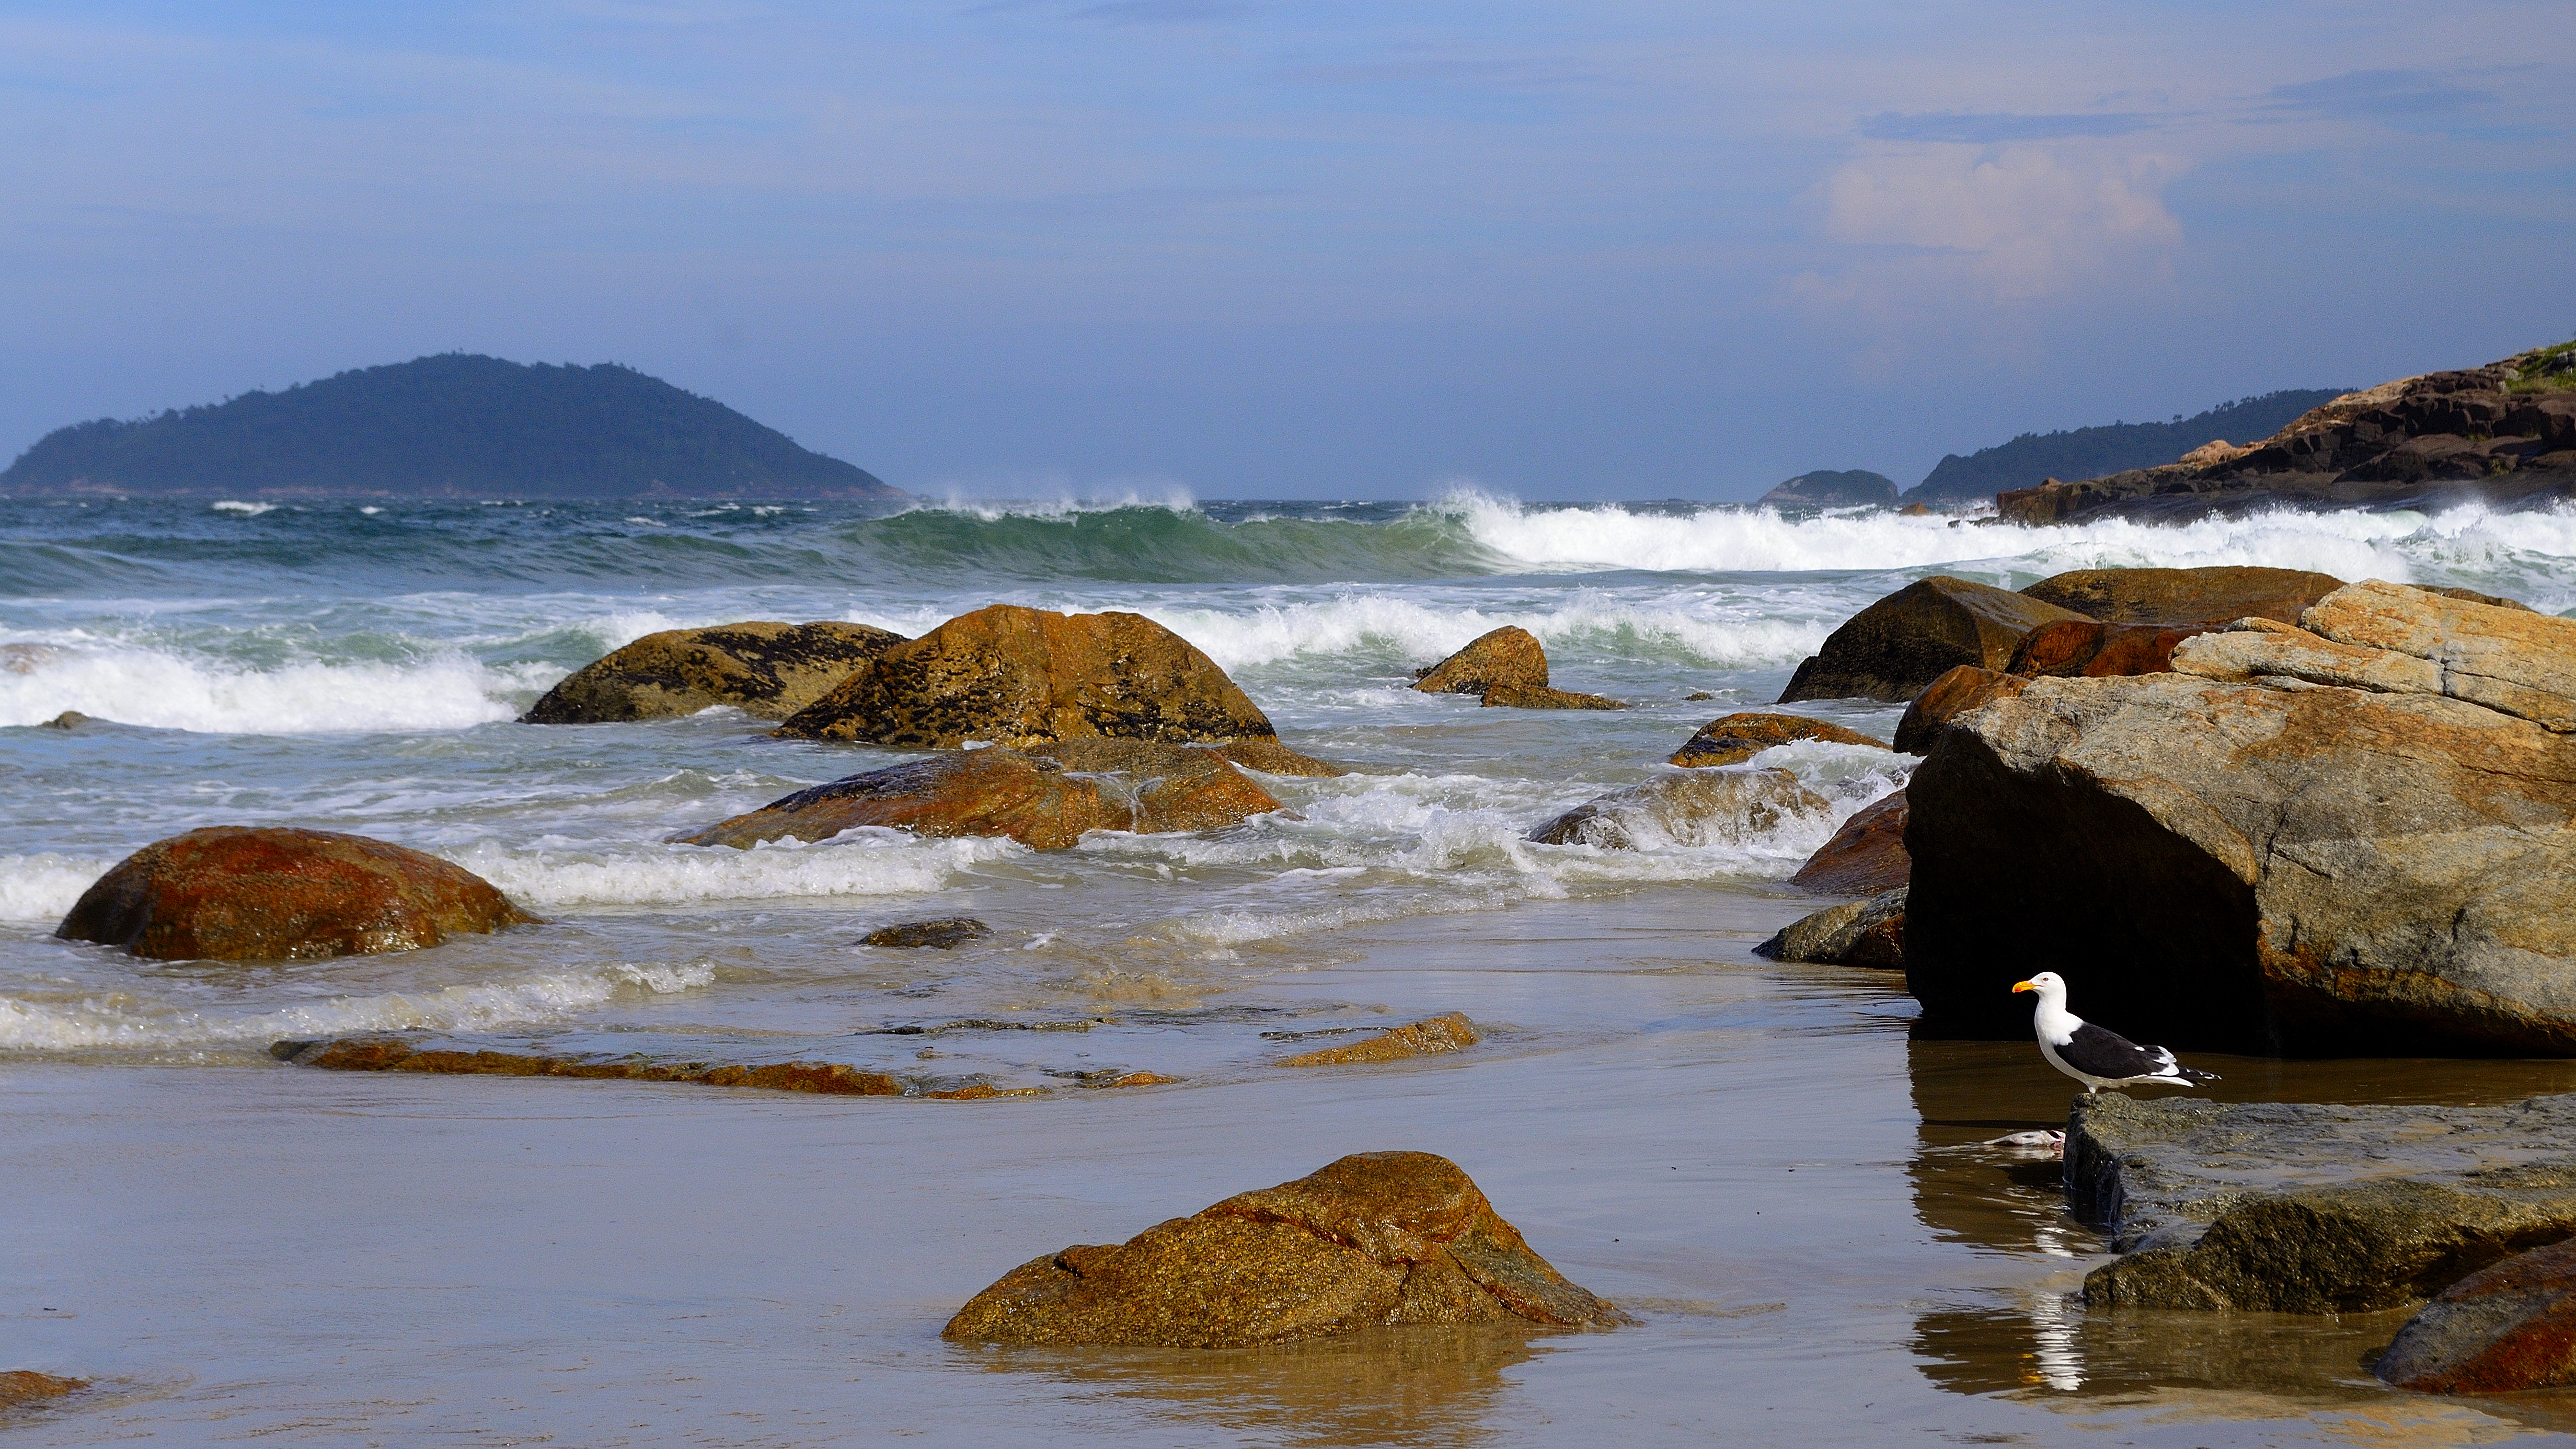
beach, landscape, sea, coast, water, nature, rock, ocean, cloud, sunrise, morning, shore, wave, river, cliff, cove, bay, rapid, terrain, material, body of water, gaviota, florianopolis, santacatarina, br, gaivota, praiadosaquinho, saquinho, cape, landform, geographical feature, wind wave